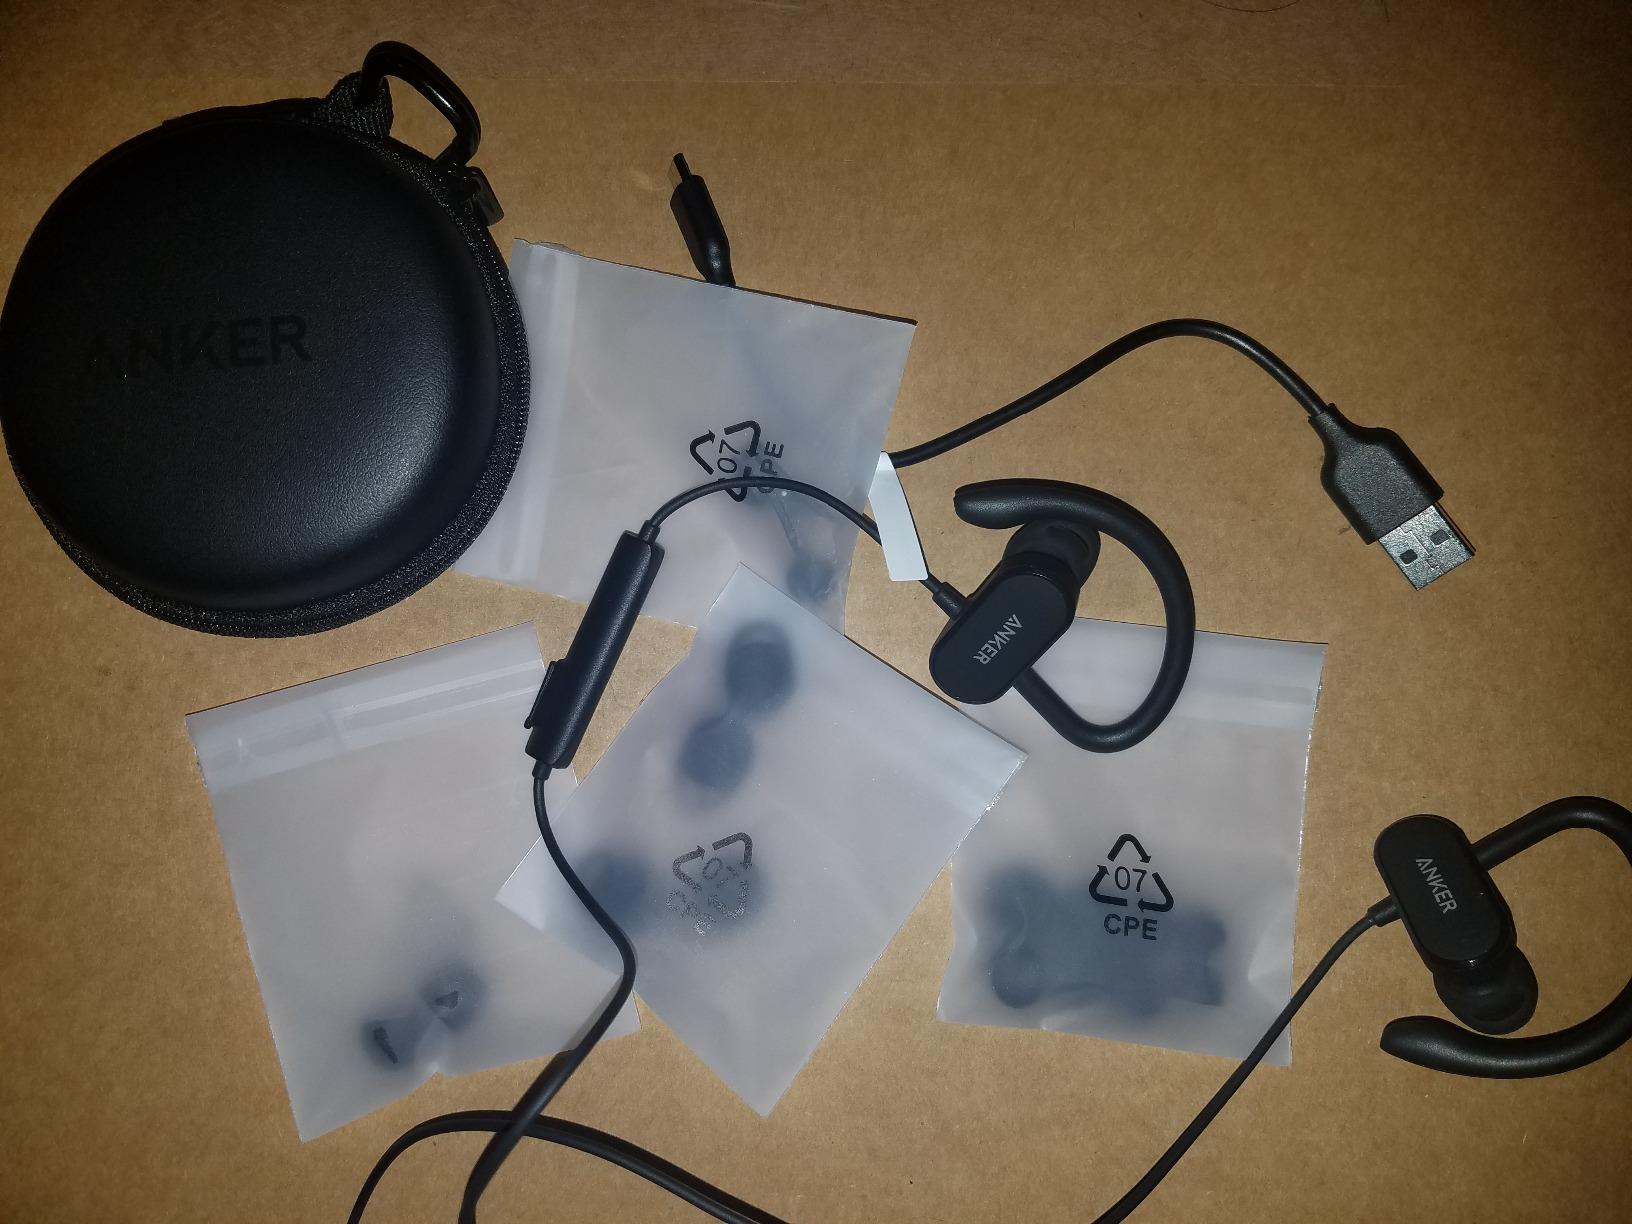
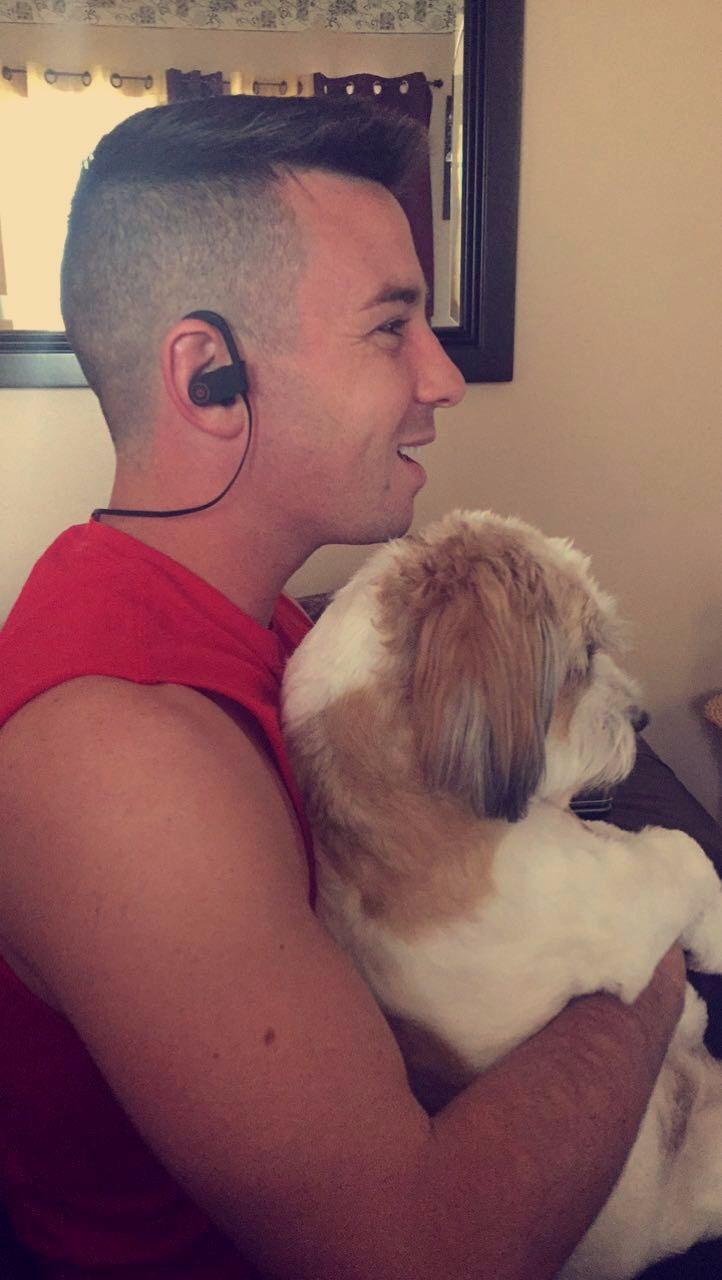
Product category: headphones
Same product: no